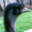
Label: bird